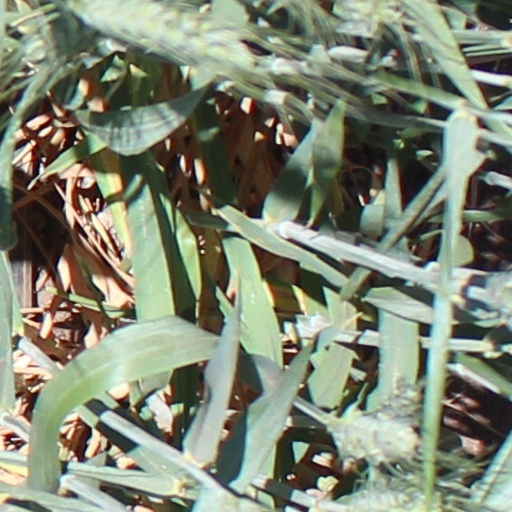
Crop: wheat